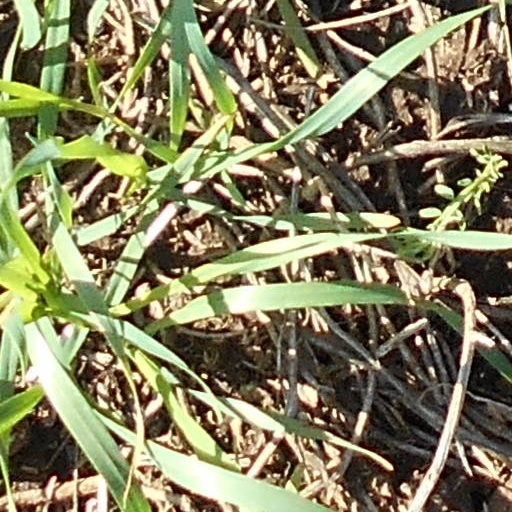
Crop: wheat